Hopton Castle (village)

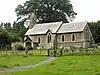
St Mary's church at Hopton Castle

Because of the small population of the parish, instead of a parish council it has a parish meeting.